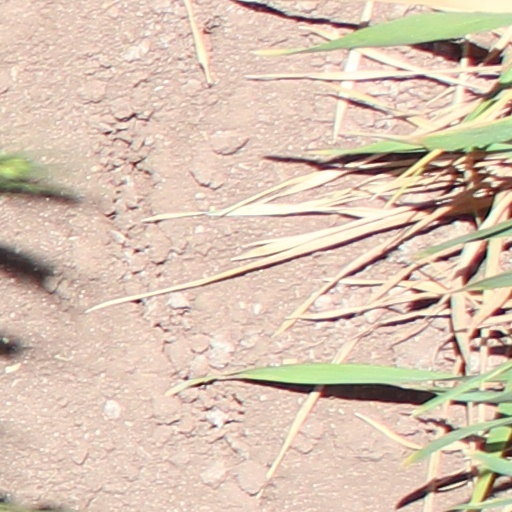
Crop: wheat